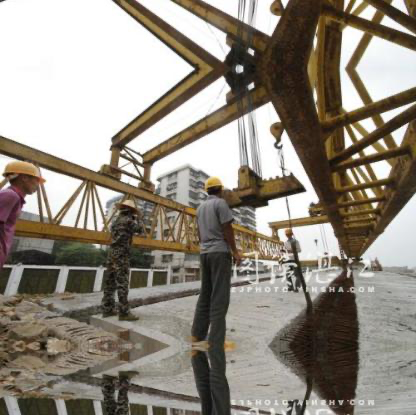
Objects in the image:
label: helmet
label: helmet
label: helmet